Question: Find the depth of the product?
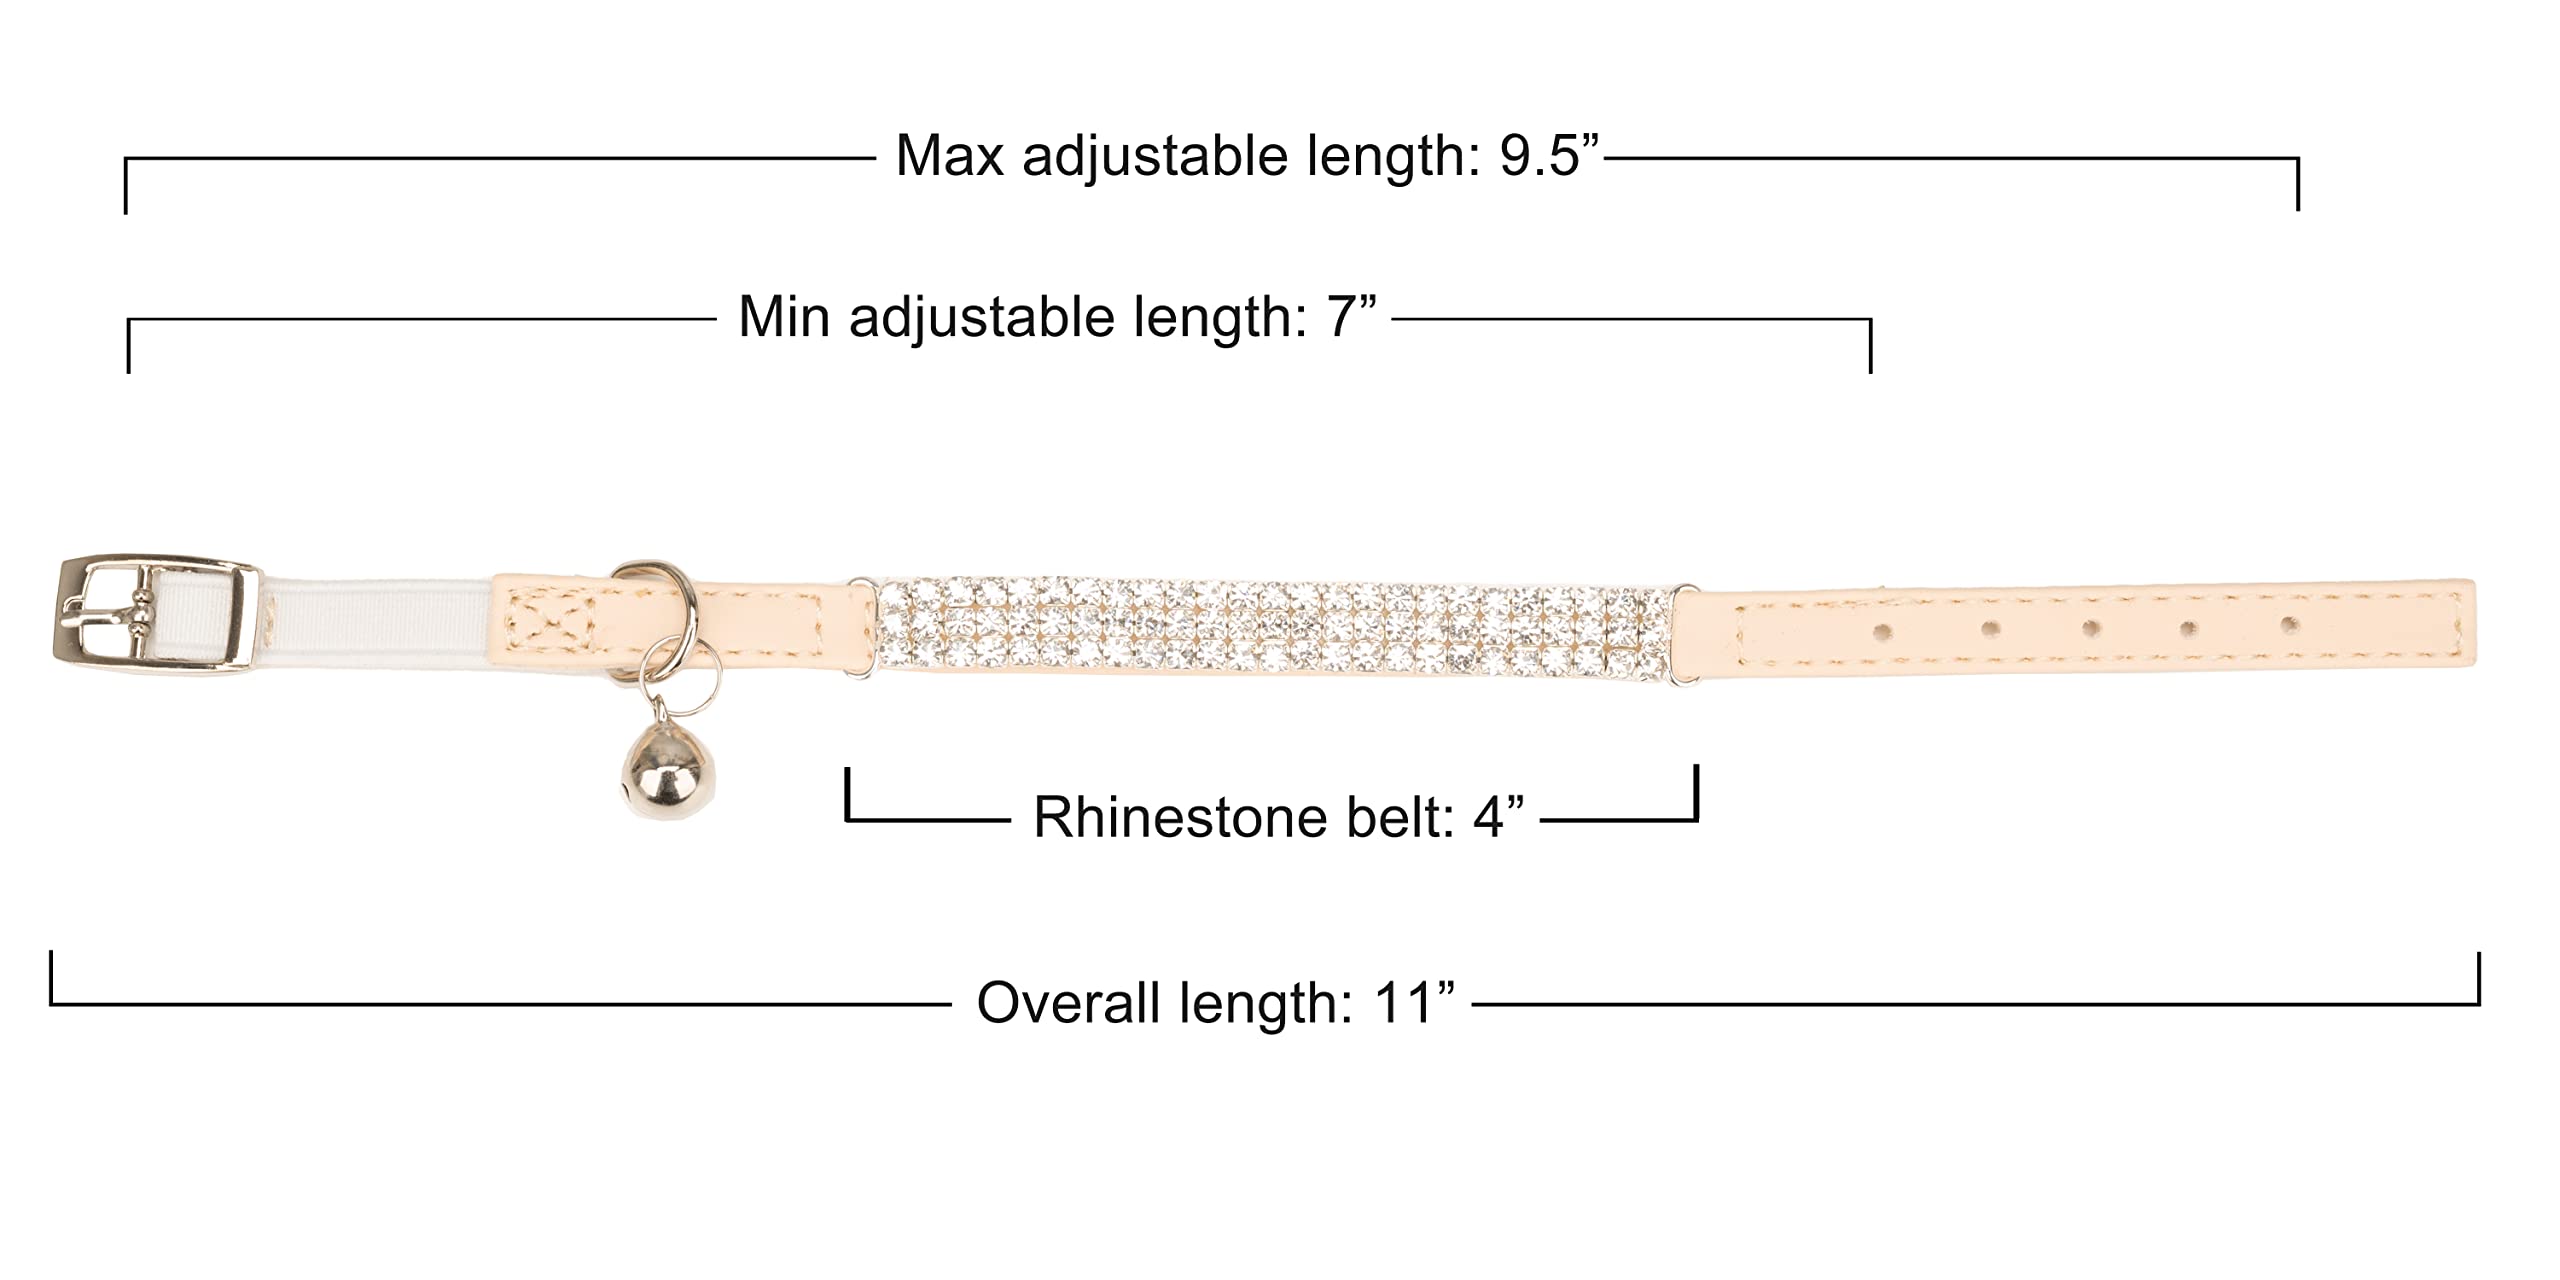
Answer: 11.0 inch